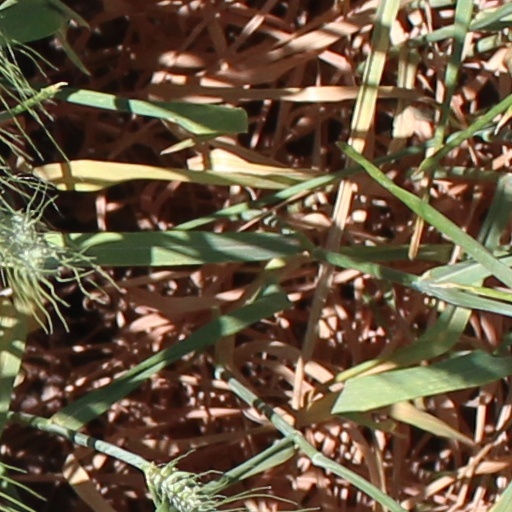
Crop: wheat